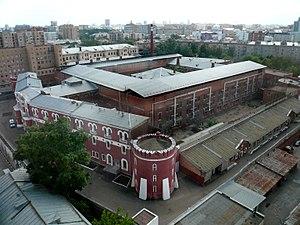
La prison de la Boutyrka ou des Boutyrki est une prison sur trois hectares proche du centre-ville de Moscou au 45 Novoslobodskaïa Oulitsa qui fut construite en 1771 comme caserne pour une unité de cosaques.